History of the Detroit Red Wings

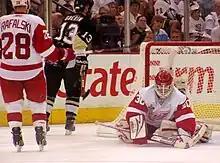
Chris Osgood makes a save against Bill Guerin in the 2009 Stanley Cup Finals.

To start the 2007–08 campaign, Henrik Zetterberg recorded at least a point in each of Detroit's first 16 games, setting a club record. The Wings cruised to the playoffs, where they faced the Nashville Predators. After goalie Dominik Hasek played poorly in Games 3 and 4 of the series, both losses, head coach Mike Babcock replaced him with Chris Osgood. Osgood had departed the Wings earlier in the decade, only to be re-acquired as a backup in 2005. Osgood never left the net for the remainder of the playoffs, as the Red Wings came back in that series on their way to winning their 11th Stanley Cup. The final victory came in Game 6 on June 4, 2008, against the Pittsburgh Penguins, by a score of 3–2. This was the Wings' fourth Stanley Cup in 11 years. Zetterberg scored the winning goal in the decisive game, and was also named the winner of the Conn Smythe Trophy as the Most Valuable Player of the playoffs. It was the first time a team captained by a non-North American player (Nicklas Lidstrom) won the Stanley Cup.